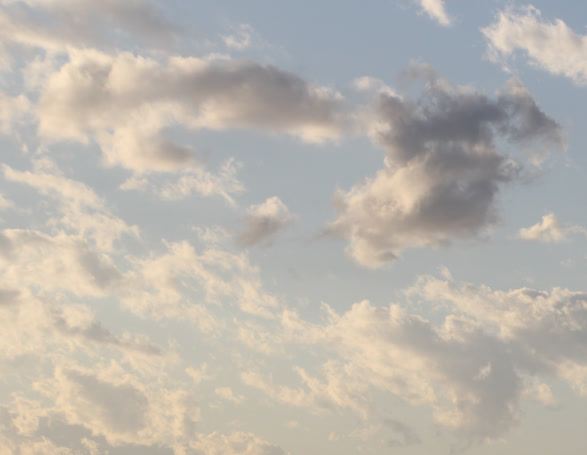
Cloud type: Altocumulus